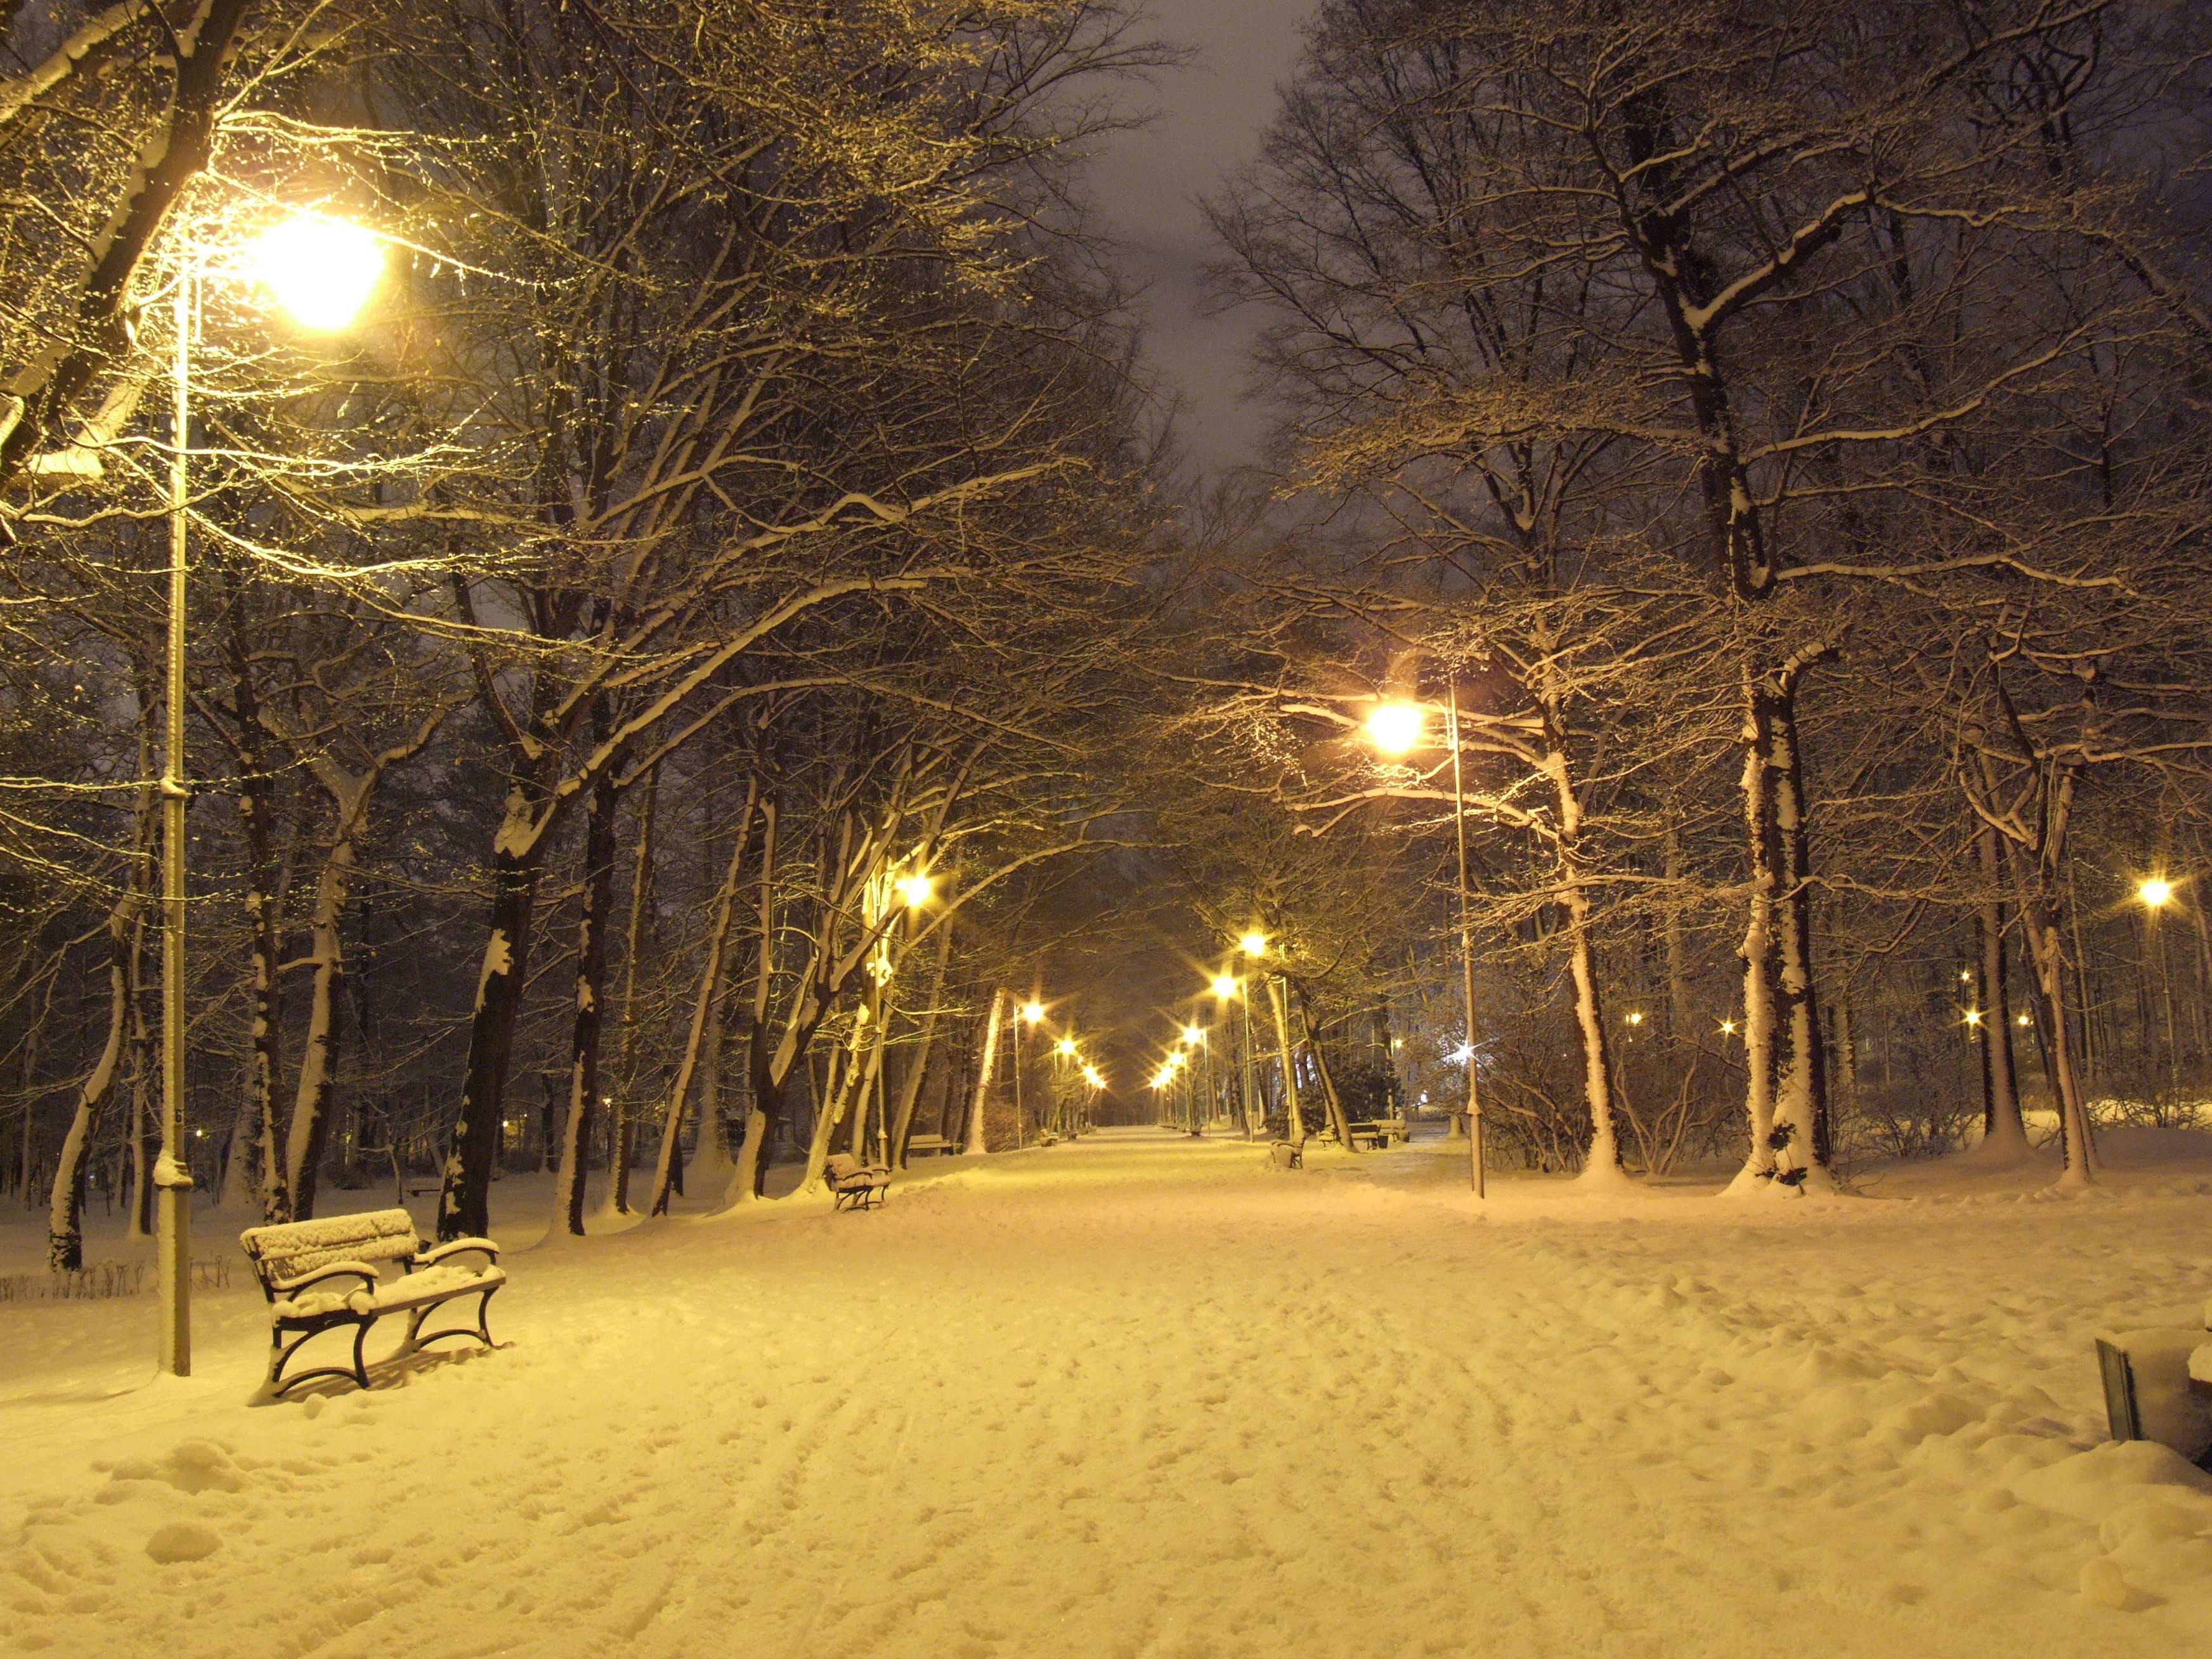
tree, snow, winter, light, white, night, sunlight, morning, evening, park, weather, empty, street light, lighting, season, lanterns, freezing, spacer